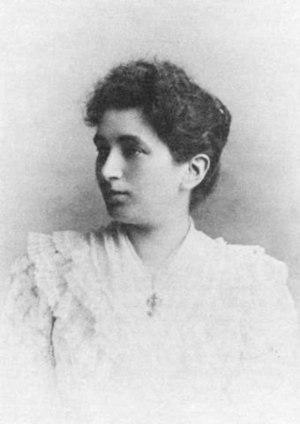
Emma Eckstein est une patiente de Sigmund Freud qui, après son analyse, est devenue psychanalyste pendant une très courte période.
L'Interprétation du rêve ou L'Interprétation des rêves est un ouvrage de Sigmund Freud publié fin 1899, mais daté par l'éditeur de 1900.
La théorie de la séduction est une première théorie de Sigmund Freud, que celui-ci abandonne dès 1897 dans les débuts de la psychanalyse.